Independence Day (Jamaica)

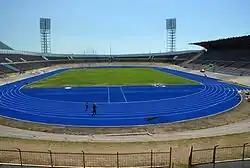
Independence Park (seen here in 2011) is the fulcrum of the Independence Day celebrations.

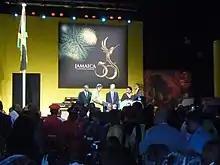
British Under-Secretary of State for Foreign Affairs Henry Bellingham at an event held in Jamaica House to mark the 50th anniversary of Jamaican Independence, 6 August 2012.

The main celebrations take place in the evening at the National Arena in Independence Park.